Mahidol Adulyadej

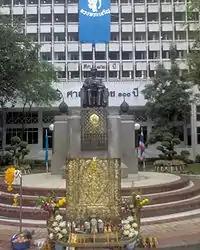
Statue of Mahidol Adulyadej in Siriraj Hospital

Prince Rangsit, himself a lesser-class prince (as his mother was a commoner), thought that having someone of high prestige like Prince Mahidol (who was a first-class celestial prince being born to a royal mother who was also a daughter of a king) supporting the movement to improve medical practice and public health in Thailand would generate more interest and probably more funding. He strategically invited Prince Mahidol to a boat trip along the Bangkok Yai and Bangkok Noi canals. His office, Siriraj Hospital, was on the route, and this was where he invited his half-brother to stop and have a look around. Having seen Mahidol's reaction to the poor state of the hospital, Prince Rangsit asked him if he wanted to help; Mahidol's answer at that time was, however, not very positive as he was concerned that he knew nothing about medicine himself. However, a few days elapsed and he agreed to help. He also decided he would study in related fields himself.